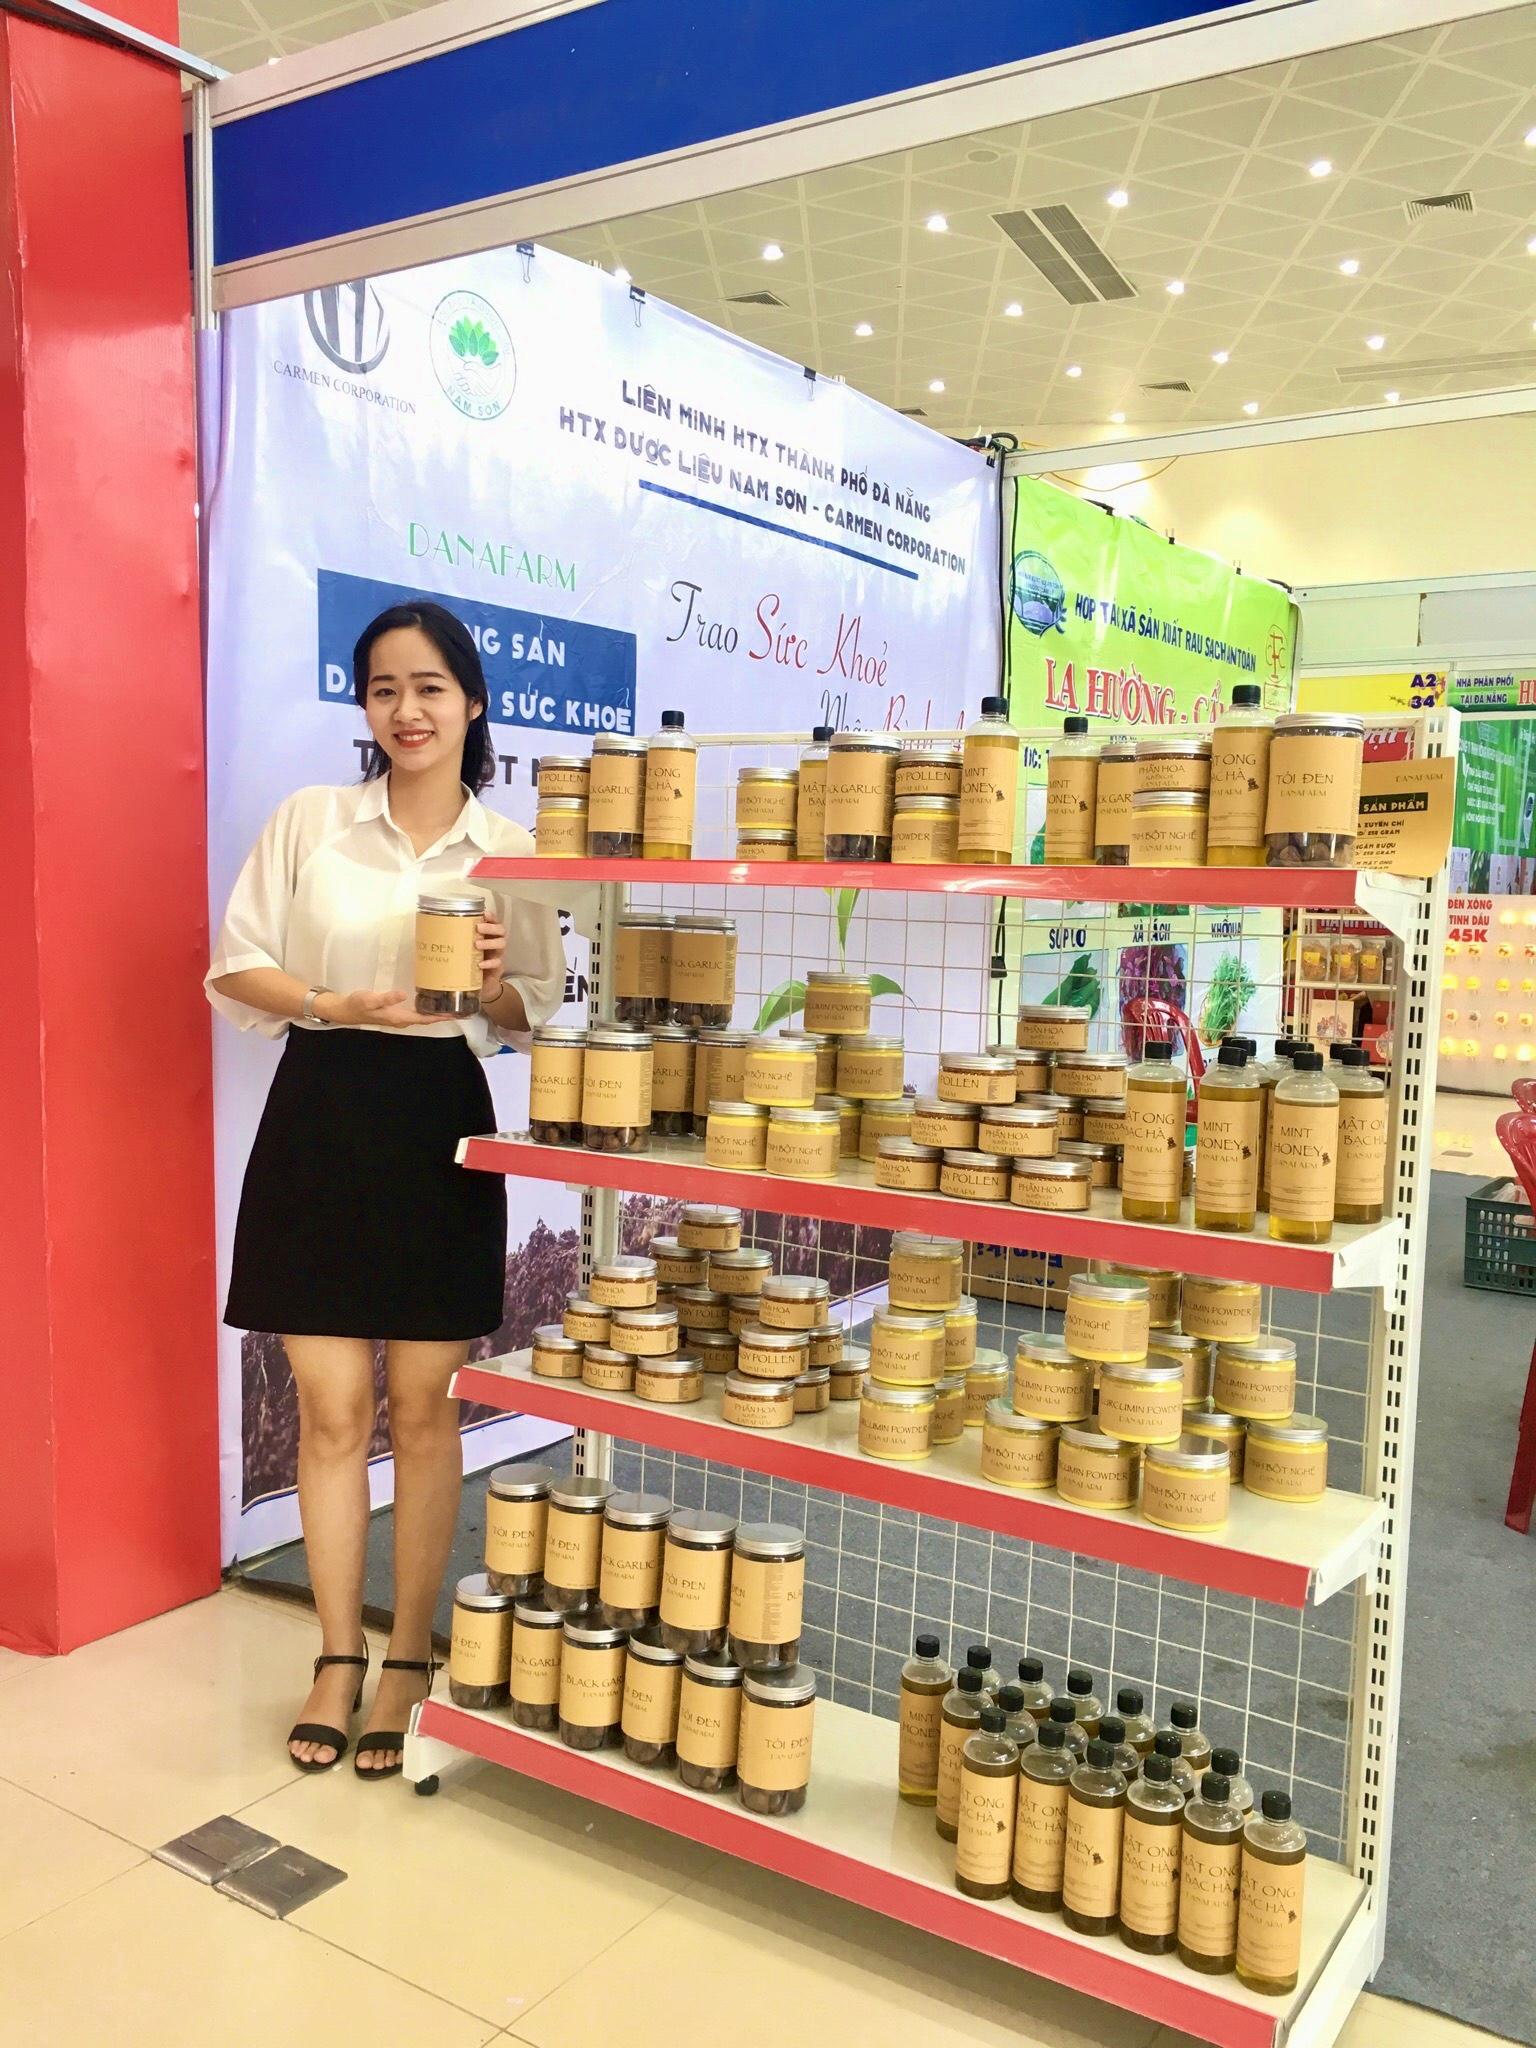
cô gái đang đứng bên một gian hàng có các sản phẩm dược liệu